Globalization

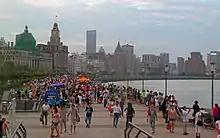
With a population of 1.4 billion, China is the world's second-largest economy.

Since the 1980s, modern globalization has spread rapidly through the expansion of capitalism and neoliberal ideologies. The implementation of neoliberal policies has allowed for the privatization of public industry, deregulation of laws or policies that interfered with the free flow of the market, as well as cut-backs to governmental social services. These neoliberal policies were introduced to many developing countries in the form of structural adjustment programs (SAPs) that were implemented by the World Bank and the International Monetary Fund (IMF). These programs required that the country receiving monetary aid would open its markets to capitalism, privatize public industry, allow free trade, cut social services like healthcare and education and allow the free movement of giant multinational corporations. These programs allowed the World Bank and the IMF to become global financial market regulators that would promote neoliberalism and the creation of free markets for multinational corporations on a global scale.